Casualty 1900s

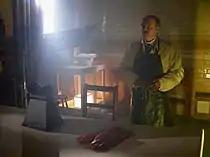
Jason Watkins in "Casualty 1906"

Casualty 1900s portrays the use of early anesthesia, predominately chloroform and ether, the first standardised use of spinal anesthesia, and the growing need for trained anesthetists. No electronic equipment means doctors have to physically check a patient's pulse during surgery. CPR is largely based on the Silvester Method in which a patient's arms are raised above their head and then back down in an effort to stimulate muscles.